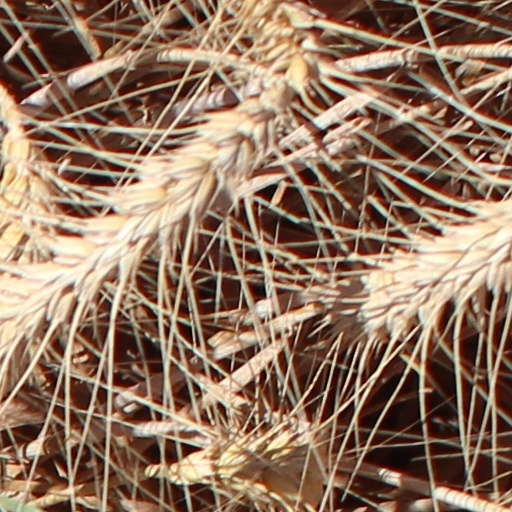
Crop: wheat